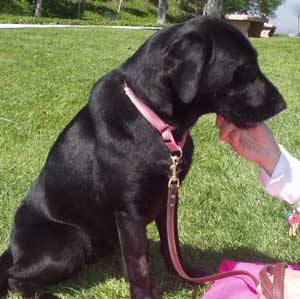
Label: dog